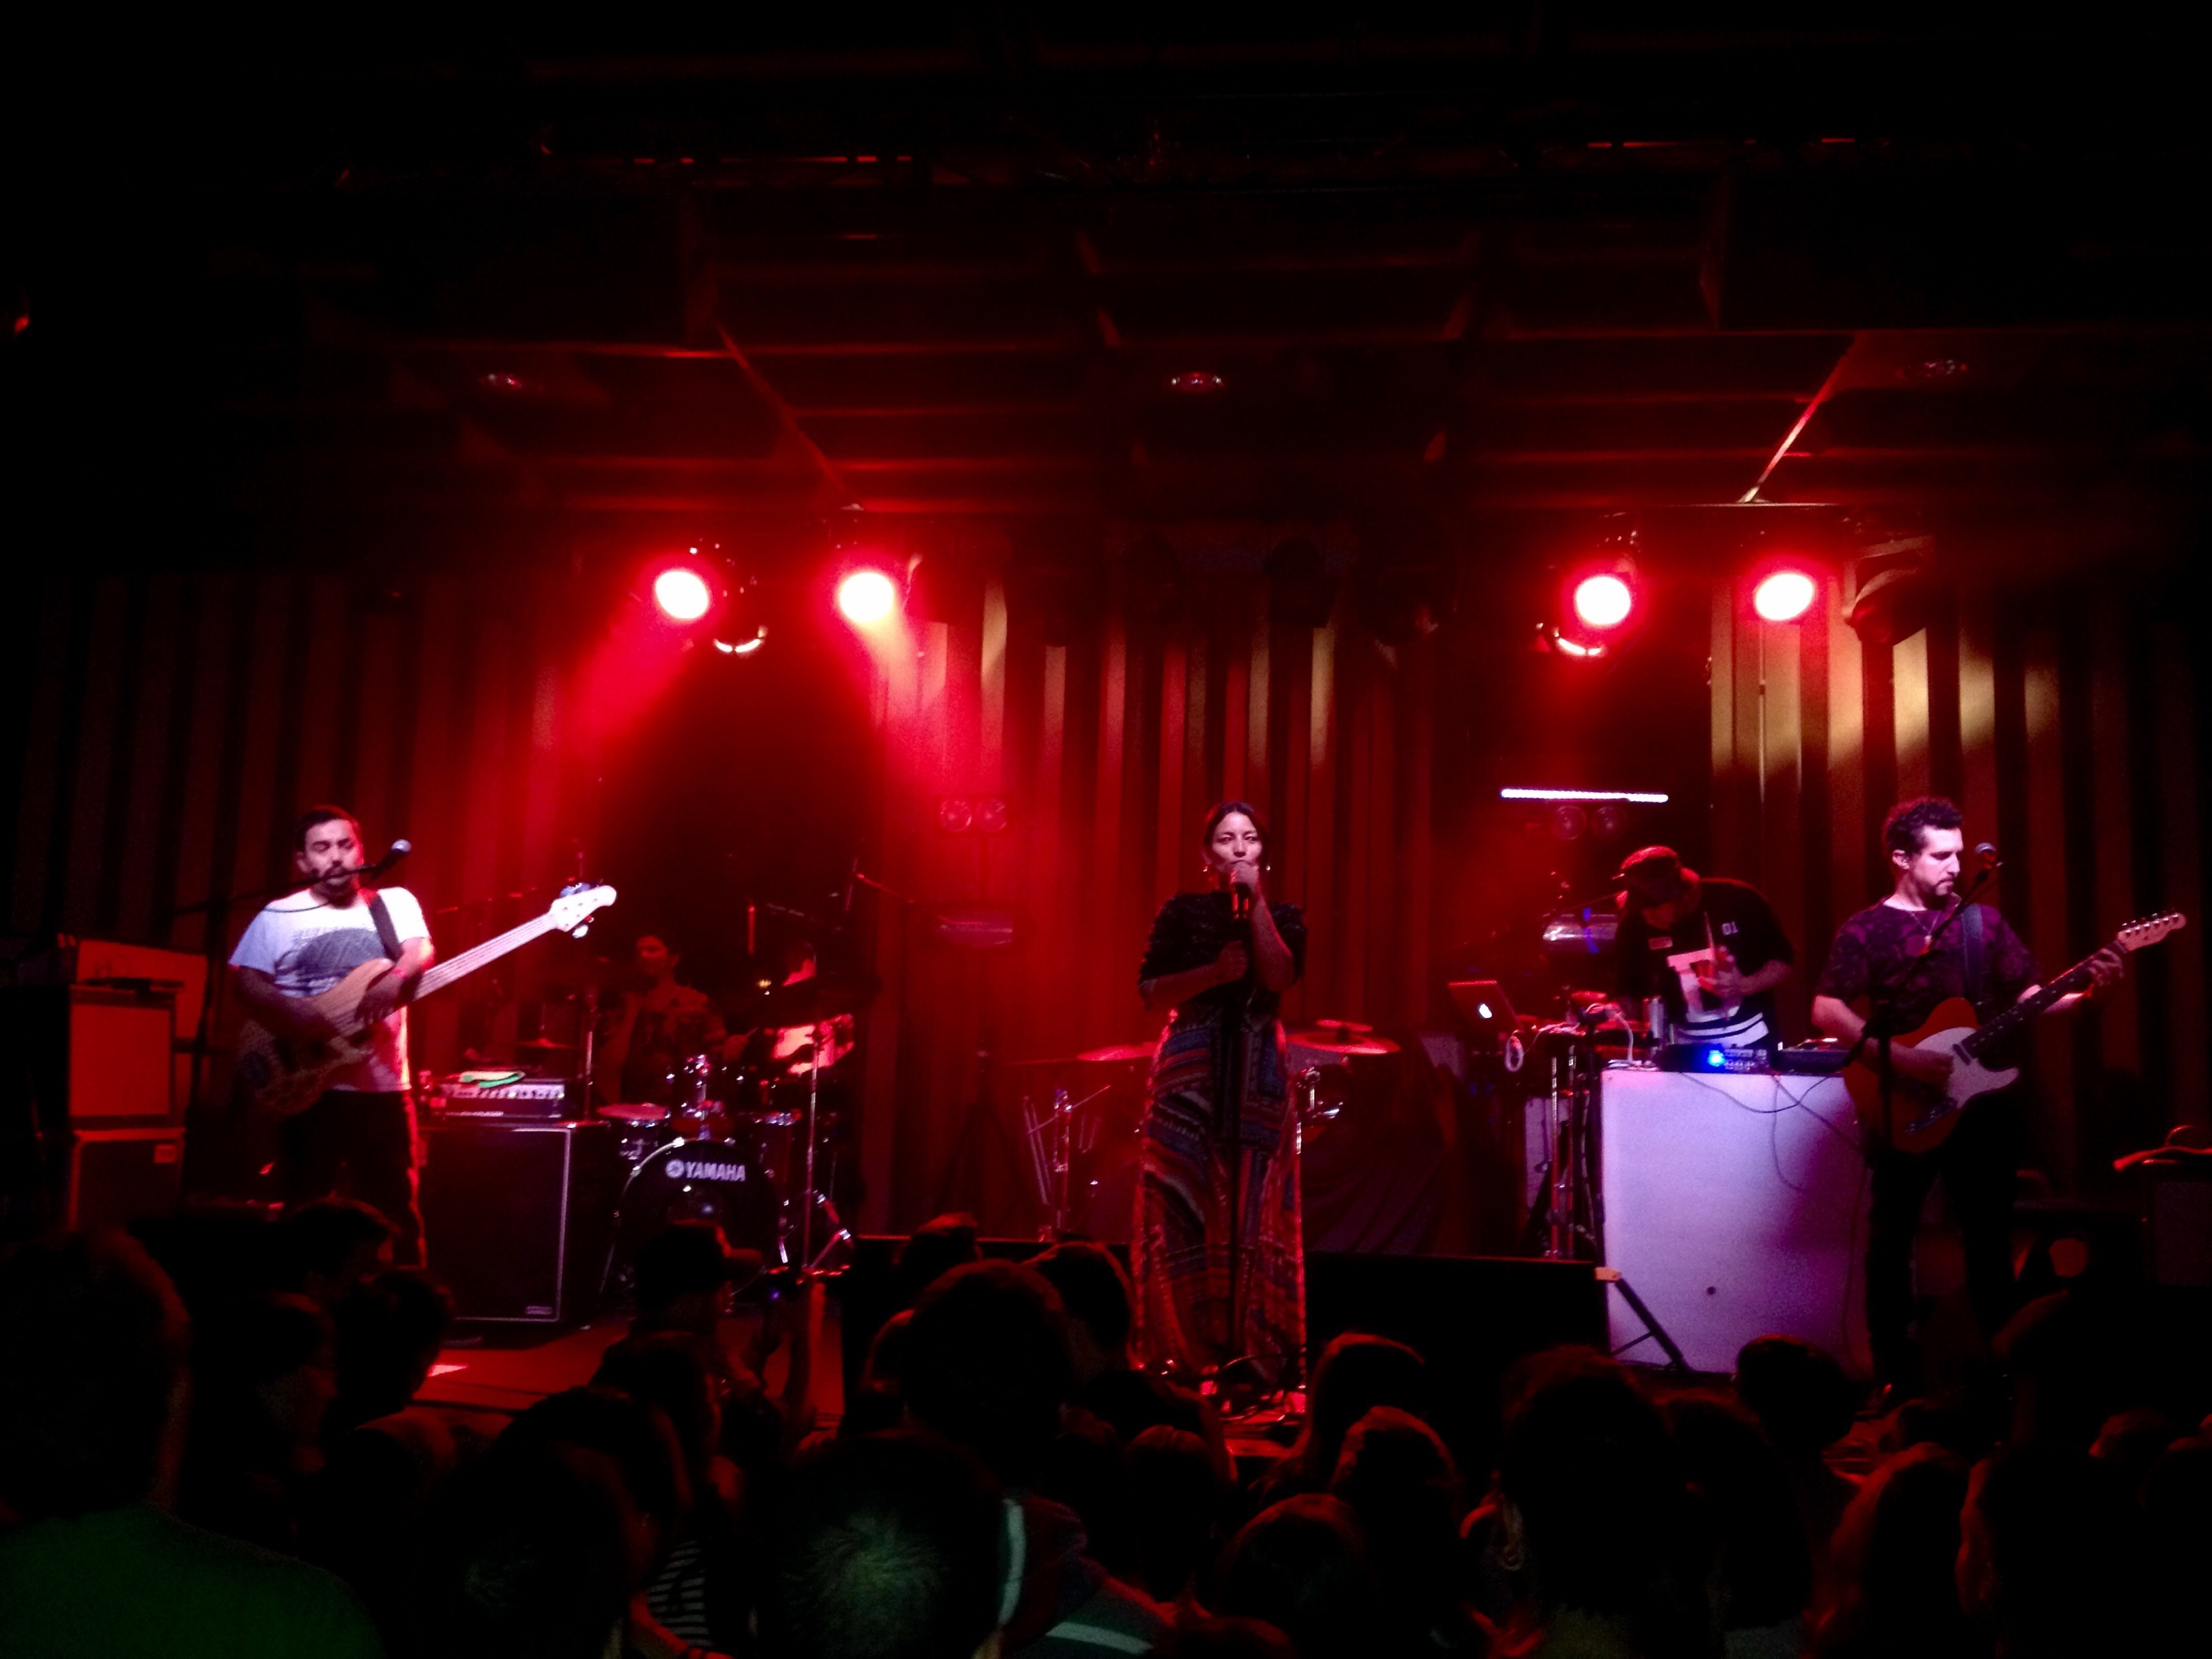
music, concert, audience, musician, performance art, stage, performance, event, entertainment, performing arts, rock concert, musical theatre